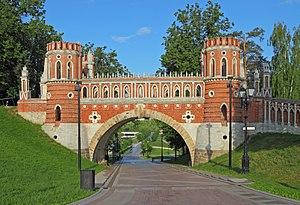
Le pont des Figurines (Фигурный мост ou pont Figurny) dans le parc du Palais de Tsaritsyno à Moscou, en Russie. Русский: Москва, Россия. Музей-заповедник Царицыно. Фигурный мост. This is a photo of a cultural heritage object in Russia, number: 7710115014 This template and pages using it are maintained by the Russian WLM team. Please read the guidelines before making any changes that can affect the monuments database!
Moscou est la capitale de la Russie et compte environ douze millions six cent mille habitants intra muros sur une superficie de 2 510 km² ce qui en fait la ville la plus peuplée à la fois du pays et d'Europe. Sur le plan administratif Moscou fait partie du district fédéral central et a le statut de ville d'importance fédérale qui lui donne le même niveau d'autonomie que les autres sujets de la Russie. Elle est quasiment enclavée dans l'oblast de Moscou, mais en est administrativement indépendante. Ses habitants sont les Moscovites. Moscou se situe dans la partie européenne de la Russie au milieu d'une région de plaine. Sa latitude élevée lui vaut un climat froid et continental. Le Kremlin, son cœur historique, est édifié sur une colline qui domine la rive gauche de la rivière Moskova.
Cette liste de ponts du Russie a pour vocation de présenter une liste de ponts remarquables de Russie, tant par leurs caractéristiques dimensionnelles, que par leur intérêt architectural ou historique.
Le palais de Tsaritsyno est un palais situé au sud de Moscou dans le district de Tsaritsyno, commandé par Catherine II à l'architecte Vassili Bajenov en 1776. Resté inachevé, le palais est restauré à partir de 1984 et finalement terminé selon les plans initiaux. Il est inauguré officiellement en 2007. Il se trouve au milieu d'un grand parc de plus de 100 ha et abrite plusieurs musées et bâtiments.